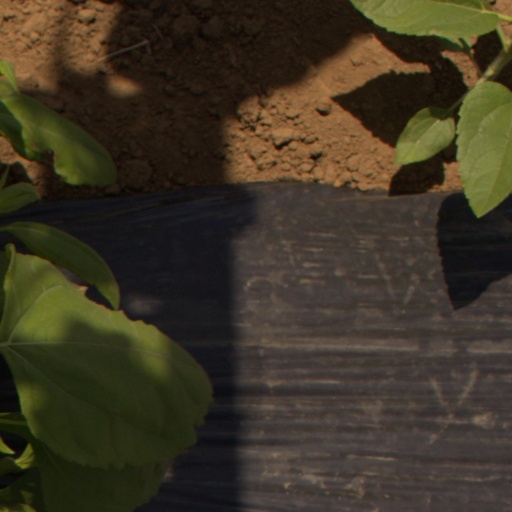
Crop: Jerusalem artichoke